Vasko Mladenov

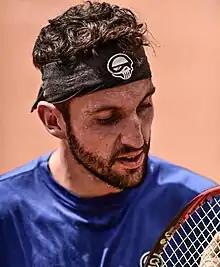

Vasko Mladenov (born 30 July 1989) is a former pro tennis player and an active padel player from Bulgaria.